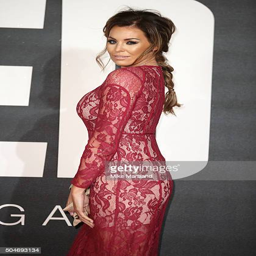
person attends the european premiere